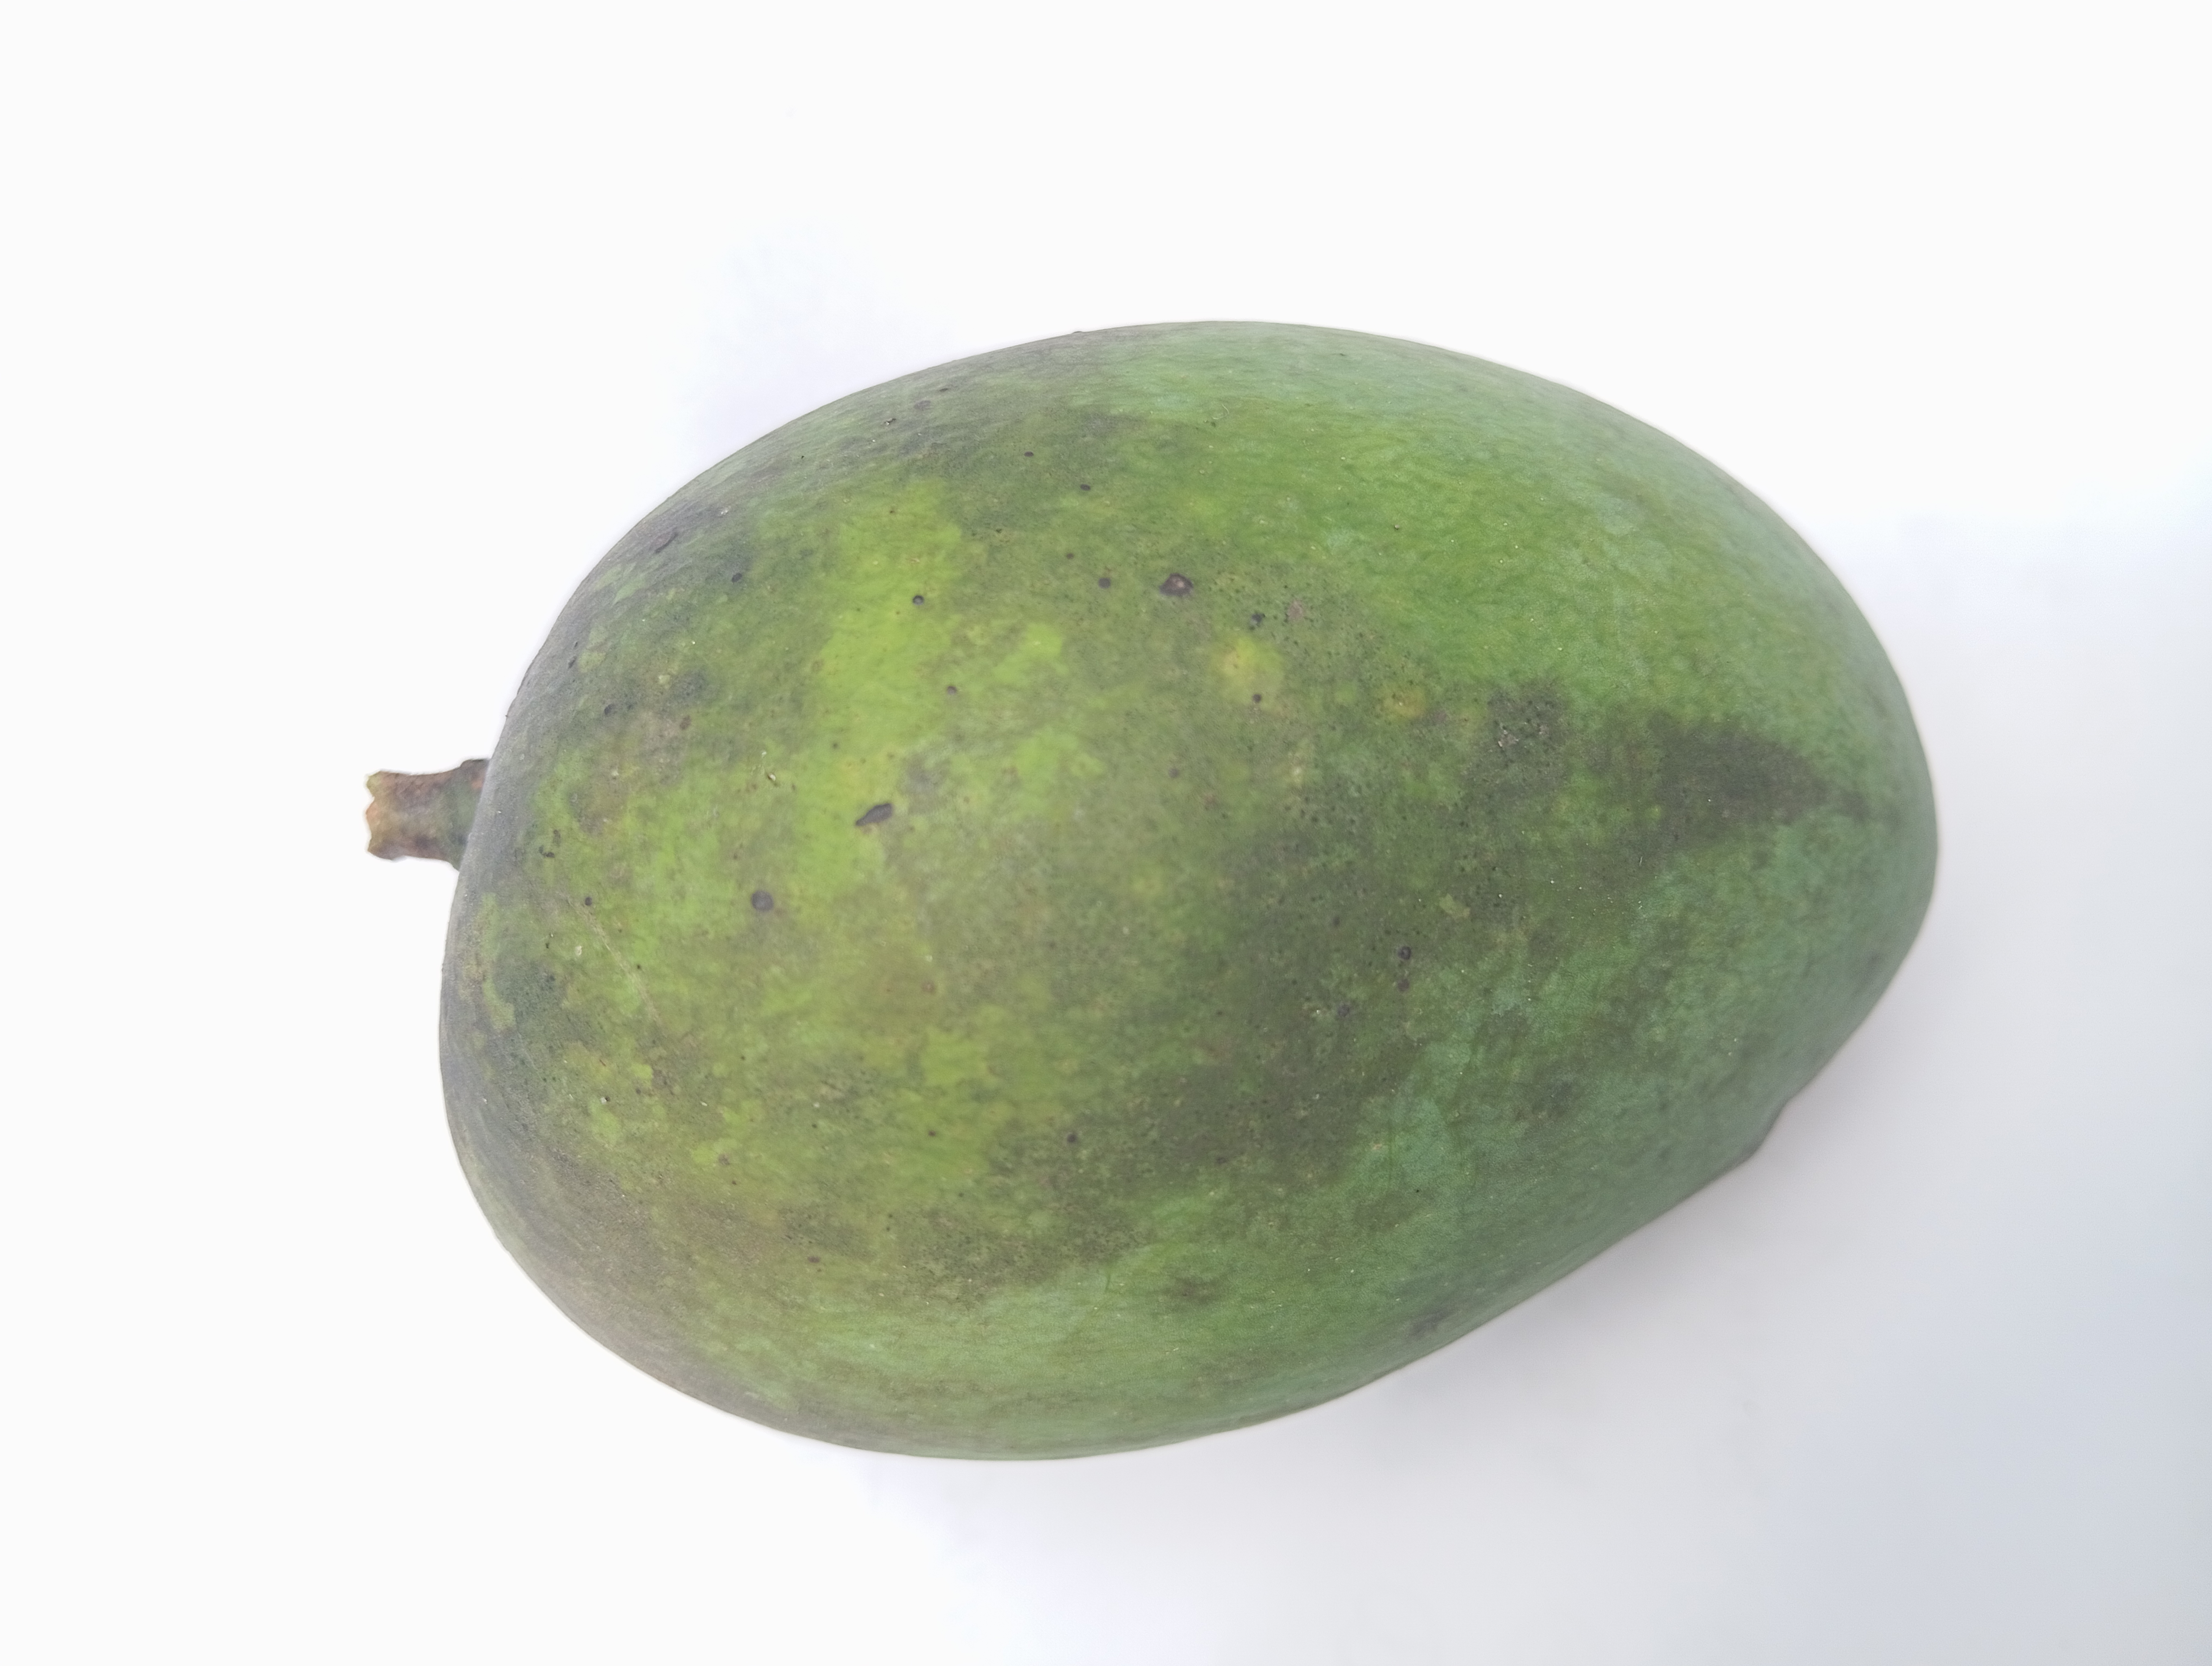
Mango variety: Harivanga